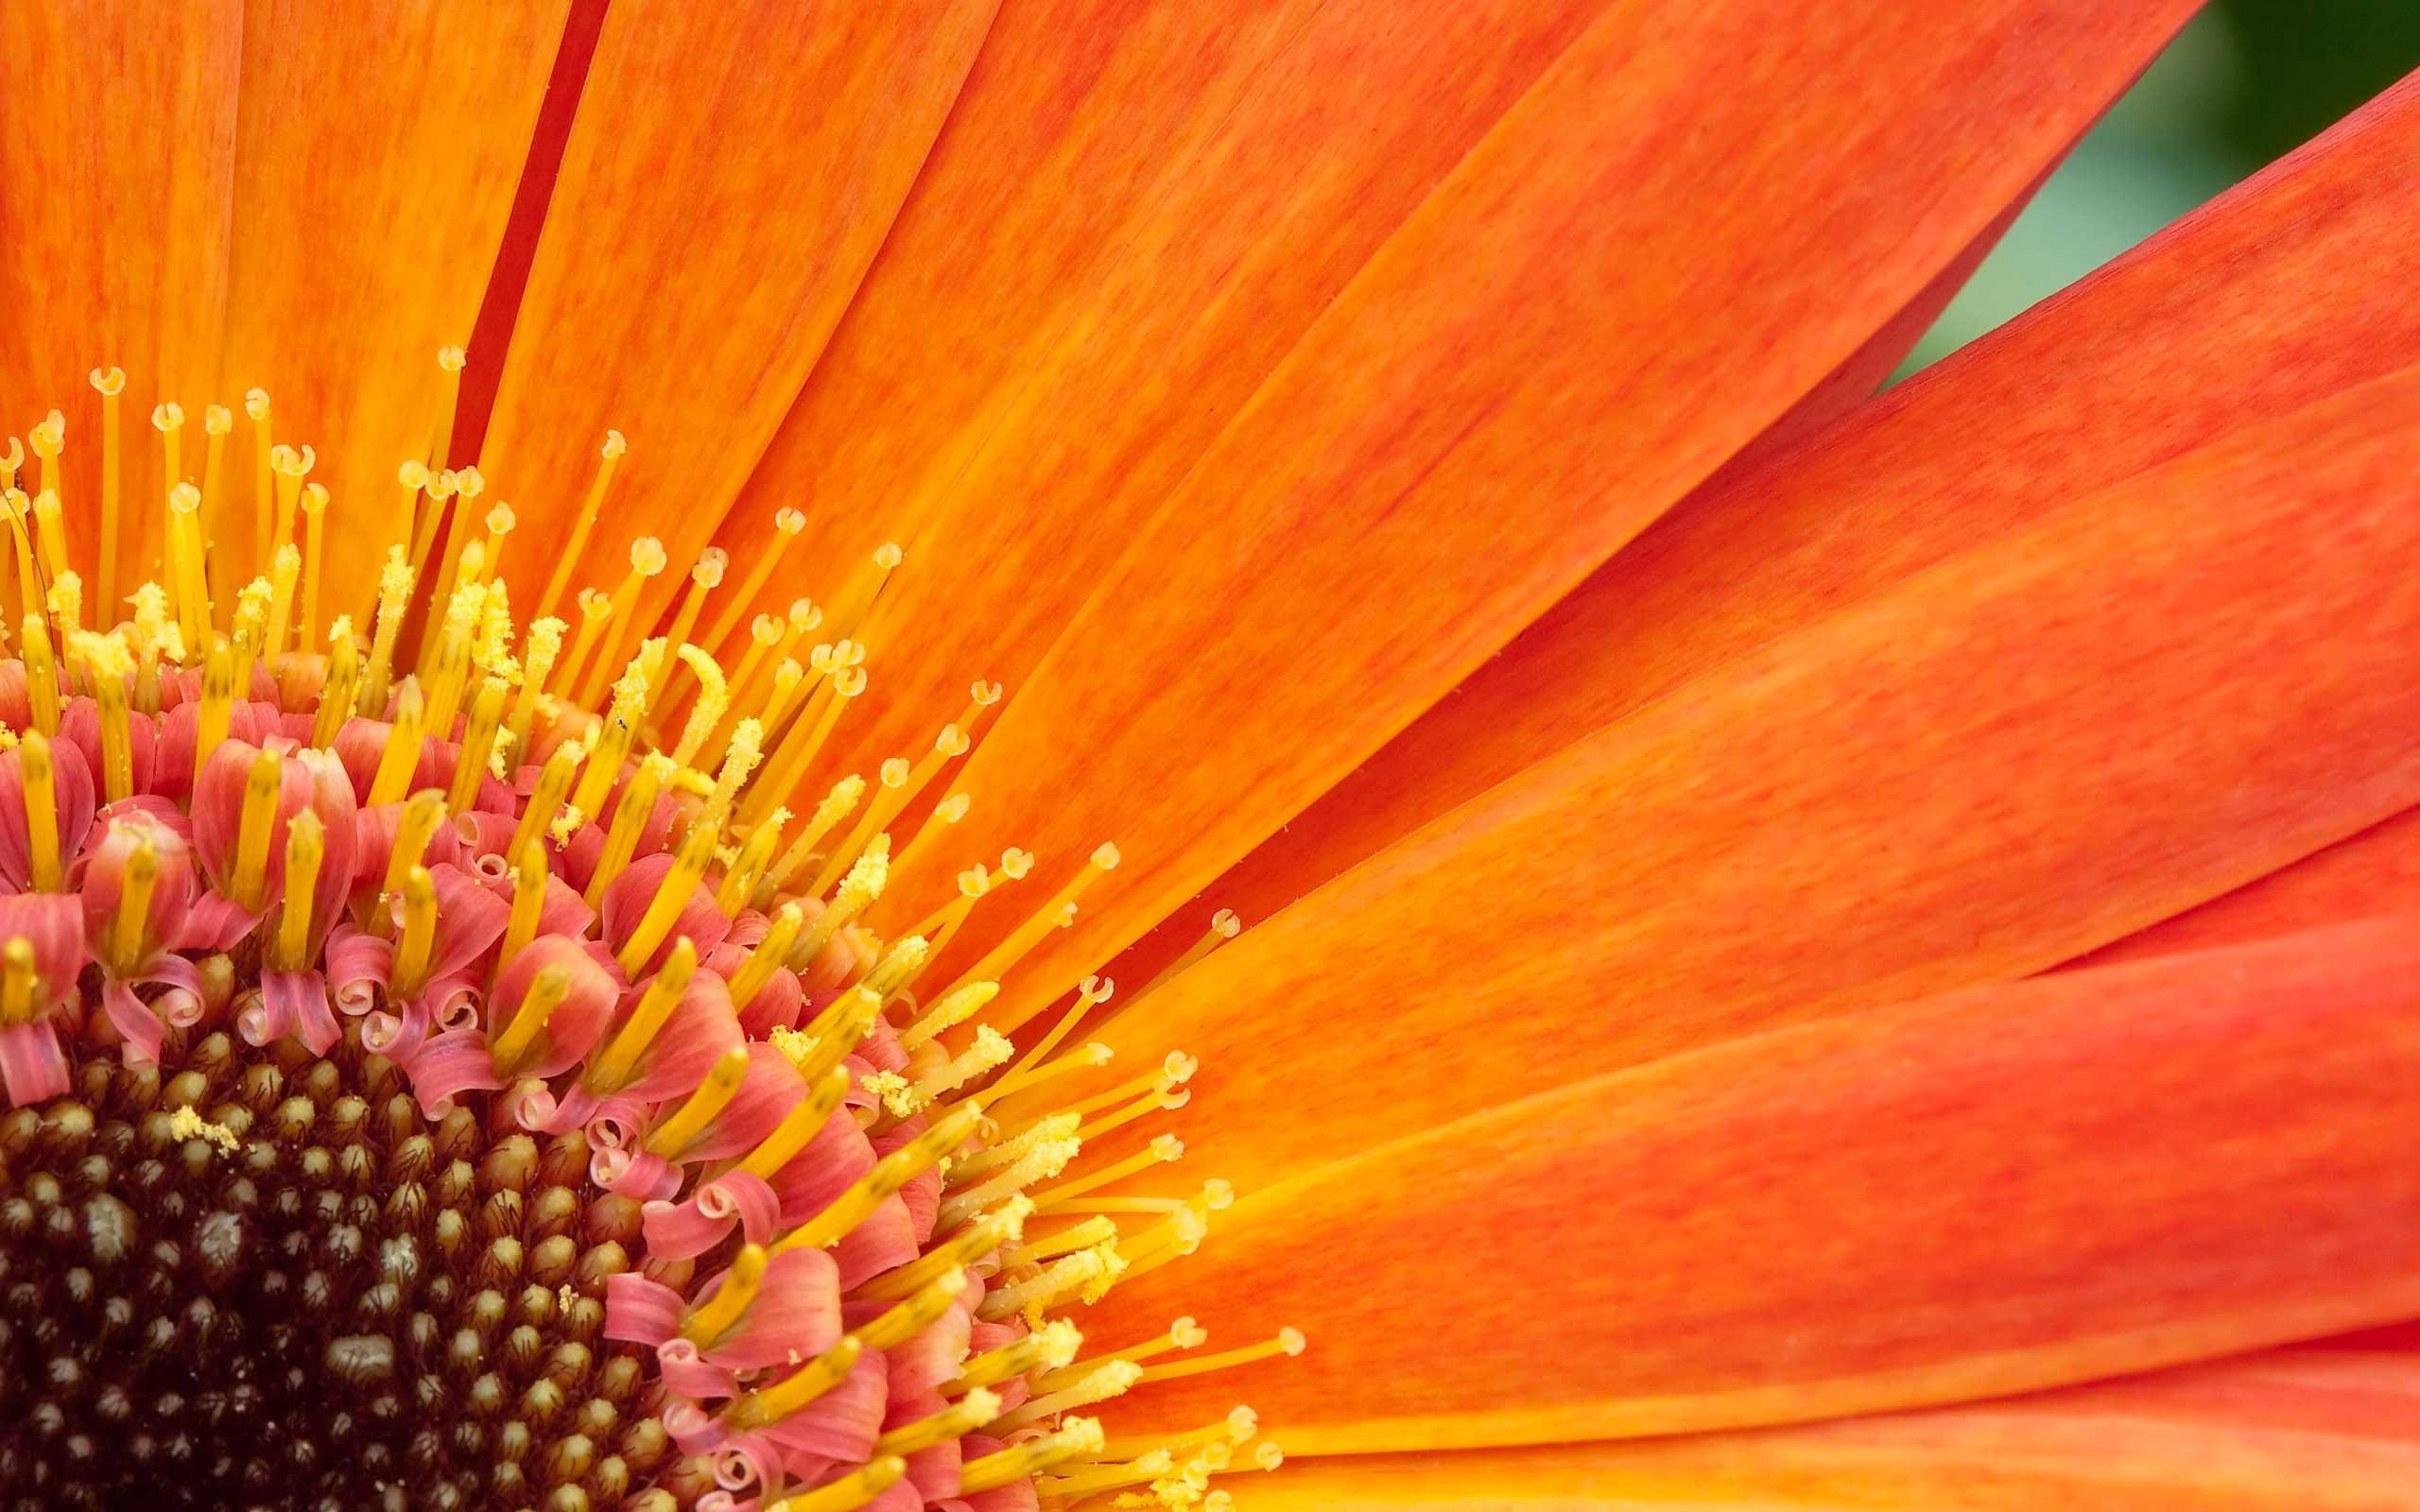
Label: Orange